Thus Spoke Zarathustra

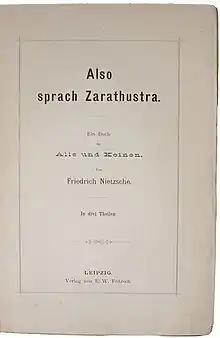
Title page of the first three-book edition

Thus Spoke Zarathustra: A Book for All and None, also translated as Thus Spake Zarathustra, is a work of philosophical fiction written by German philosopher Friedrich Nietzsche. It was published in four volumes between 1883 and 1885. The protagonist is nominally the historical Zarathustra, more commonly called Zoroaster in the West.